Mireuksa

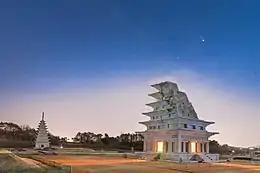
Iksan Mireuksaji Stone Pagoda at night (2019)

Mireuksa was the largest Buddhist temple in the ancient Korean kingdom of Baekje. The temple was established in 602 by King Mu and is located 36.012083 N, 127.031028 E, modern Iksan, North Jeolla Province, South Korea. The site was excavated in 1980, disclosing many hitherto unknown facts about Baekje architecture. Mireuksaji Stone Pagoda is one of two extant Baekje pagodas. It is also the largest as well as being among the oldest of all Korean pagodas.